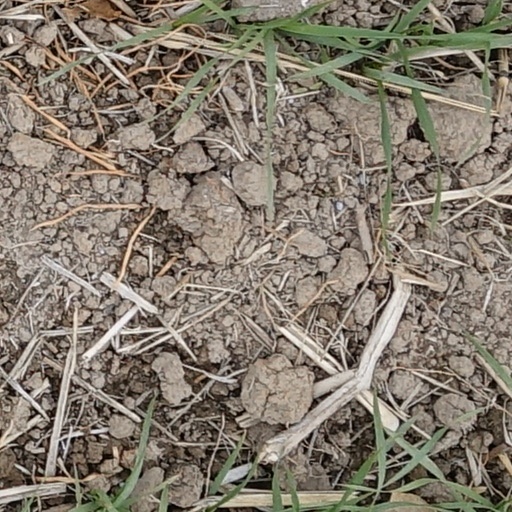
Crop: wheat